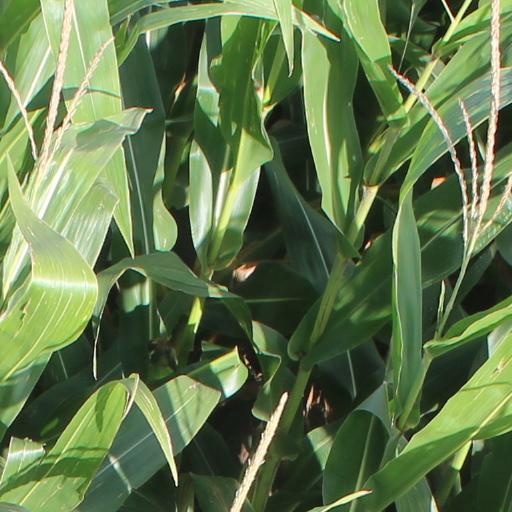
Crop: maize; corn